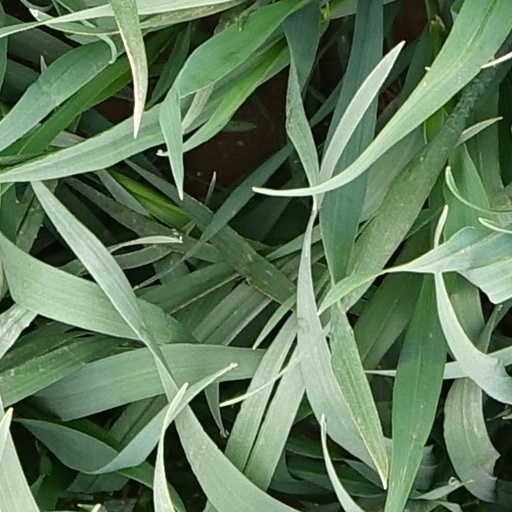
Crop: wheat